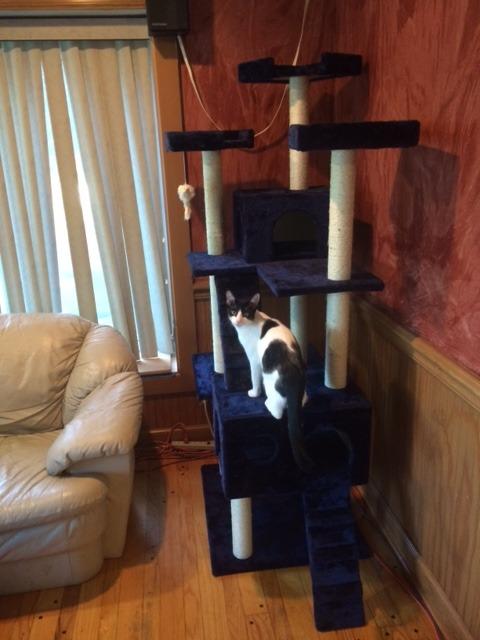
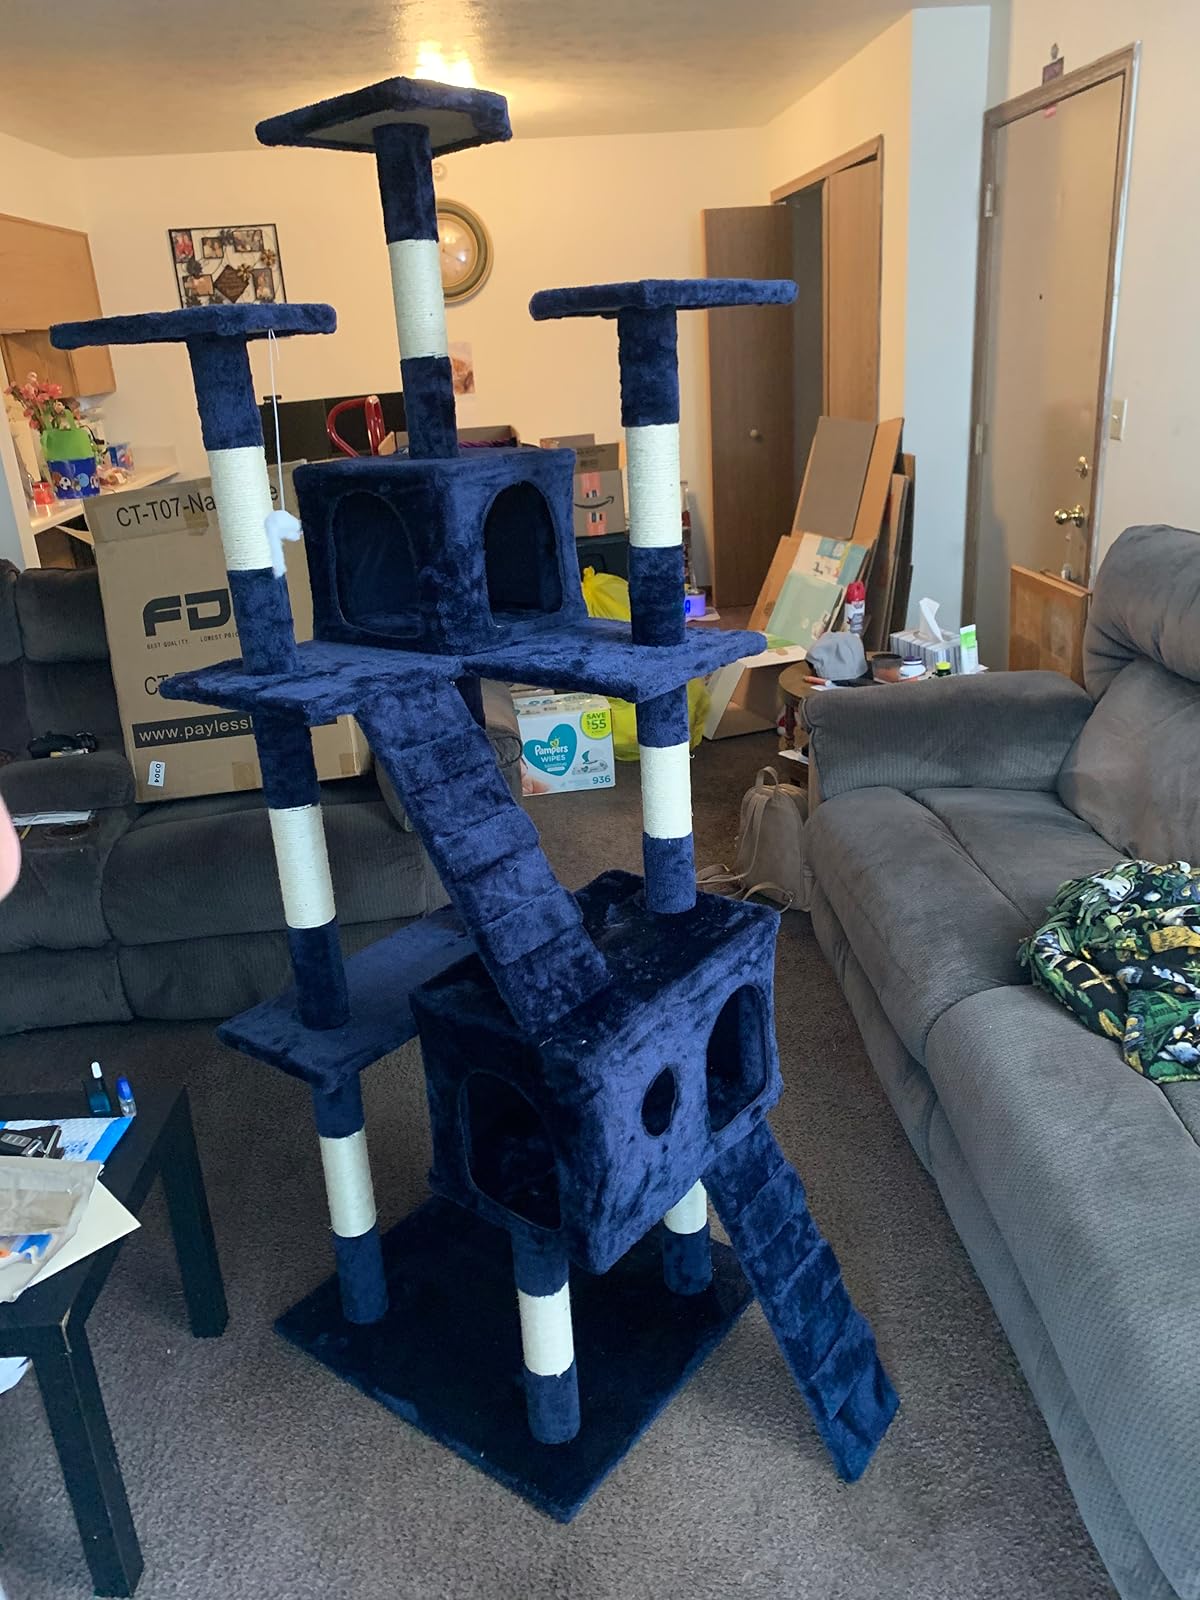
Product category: items_cat tree
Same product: no